Kormakitis

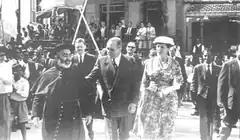
The Governor of Cyprus (Sir Hugh Foot) and his wife on an official visit to Kormakitis with the Vicar General of the Maronites.

During the Ottoman rule of Cyprus, the number of residences decreased; in 1841, there were only 200 inhabitants. Villagers who remained were highly taxed and harassed by Ottoman Turks and Greek Cypriots alike. The number of Maronites across Cyprus decreased simultaneously: In 1572, there were between 7,000 and 8,000 Maronites, living in 23 villages, while, in 1596, there were 4.000 Maronites, living in 19 villages. Under the British administration in Cyprus, the Maronite Community was promoted by the British government, whose policy was to support minorities. This resulted in better living conditions for the population of Kormakitis. By 1910, Kormakitis relied on agriculture and livestock, which produced grain, olives, beans, cotton, cocoons and other crops.